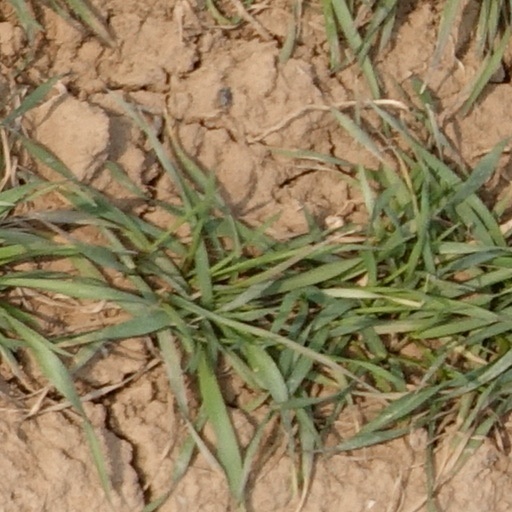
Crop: wheat